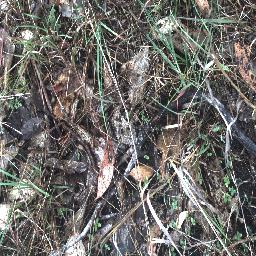
Label: negative